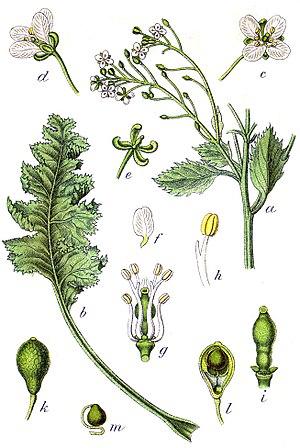
La Chourbe, encore appelé le crambé maritime ou chou marin, est l'un des deux représentants européens du genre Crambe, avec Crambe hispanica. C'est une plante appartenant à la famille des Brassicacées, poussant sur le littoral de la Baltique, de la Manche et de l'Atlantique. Il est cultivé pour l'ornement et la consommation.